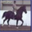
Label: horse